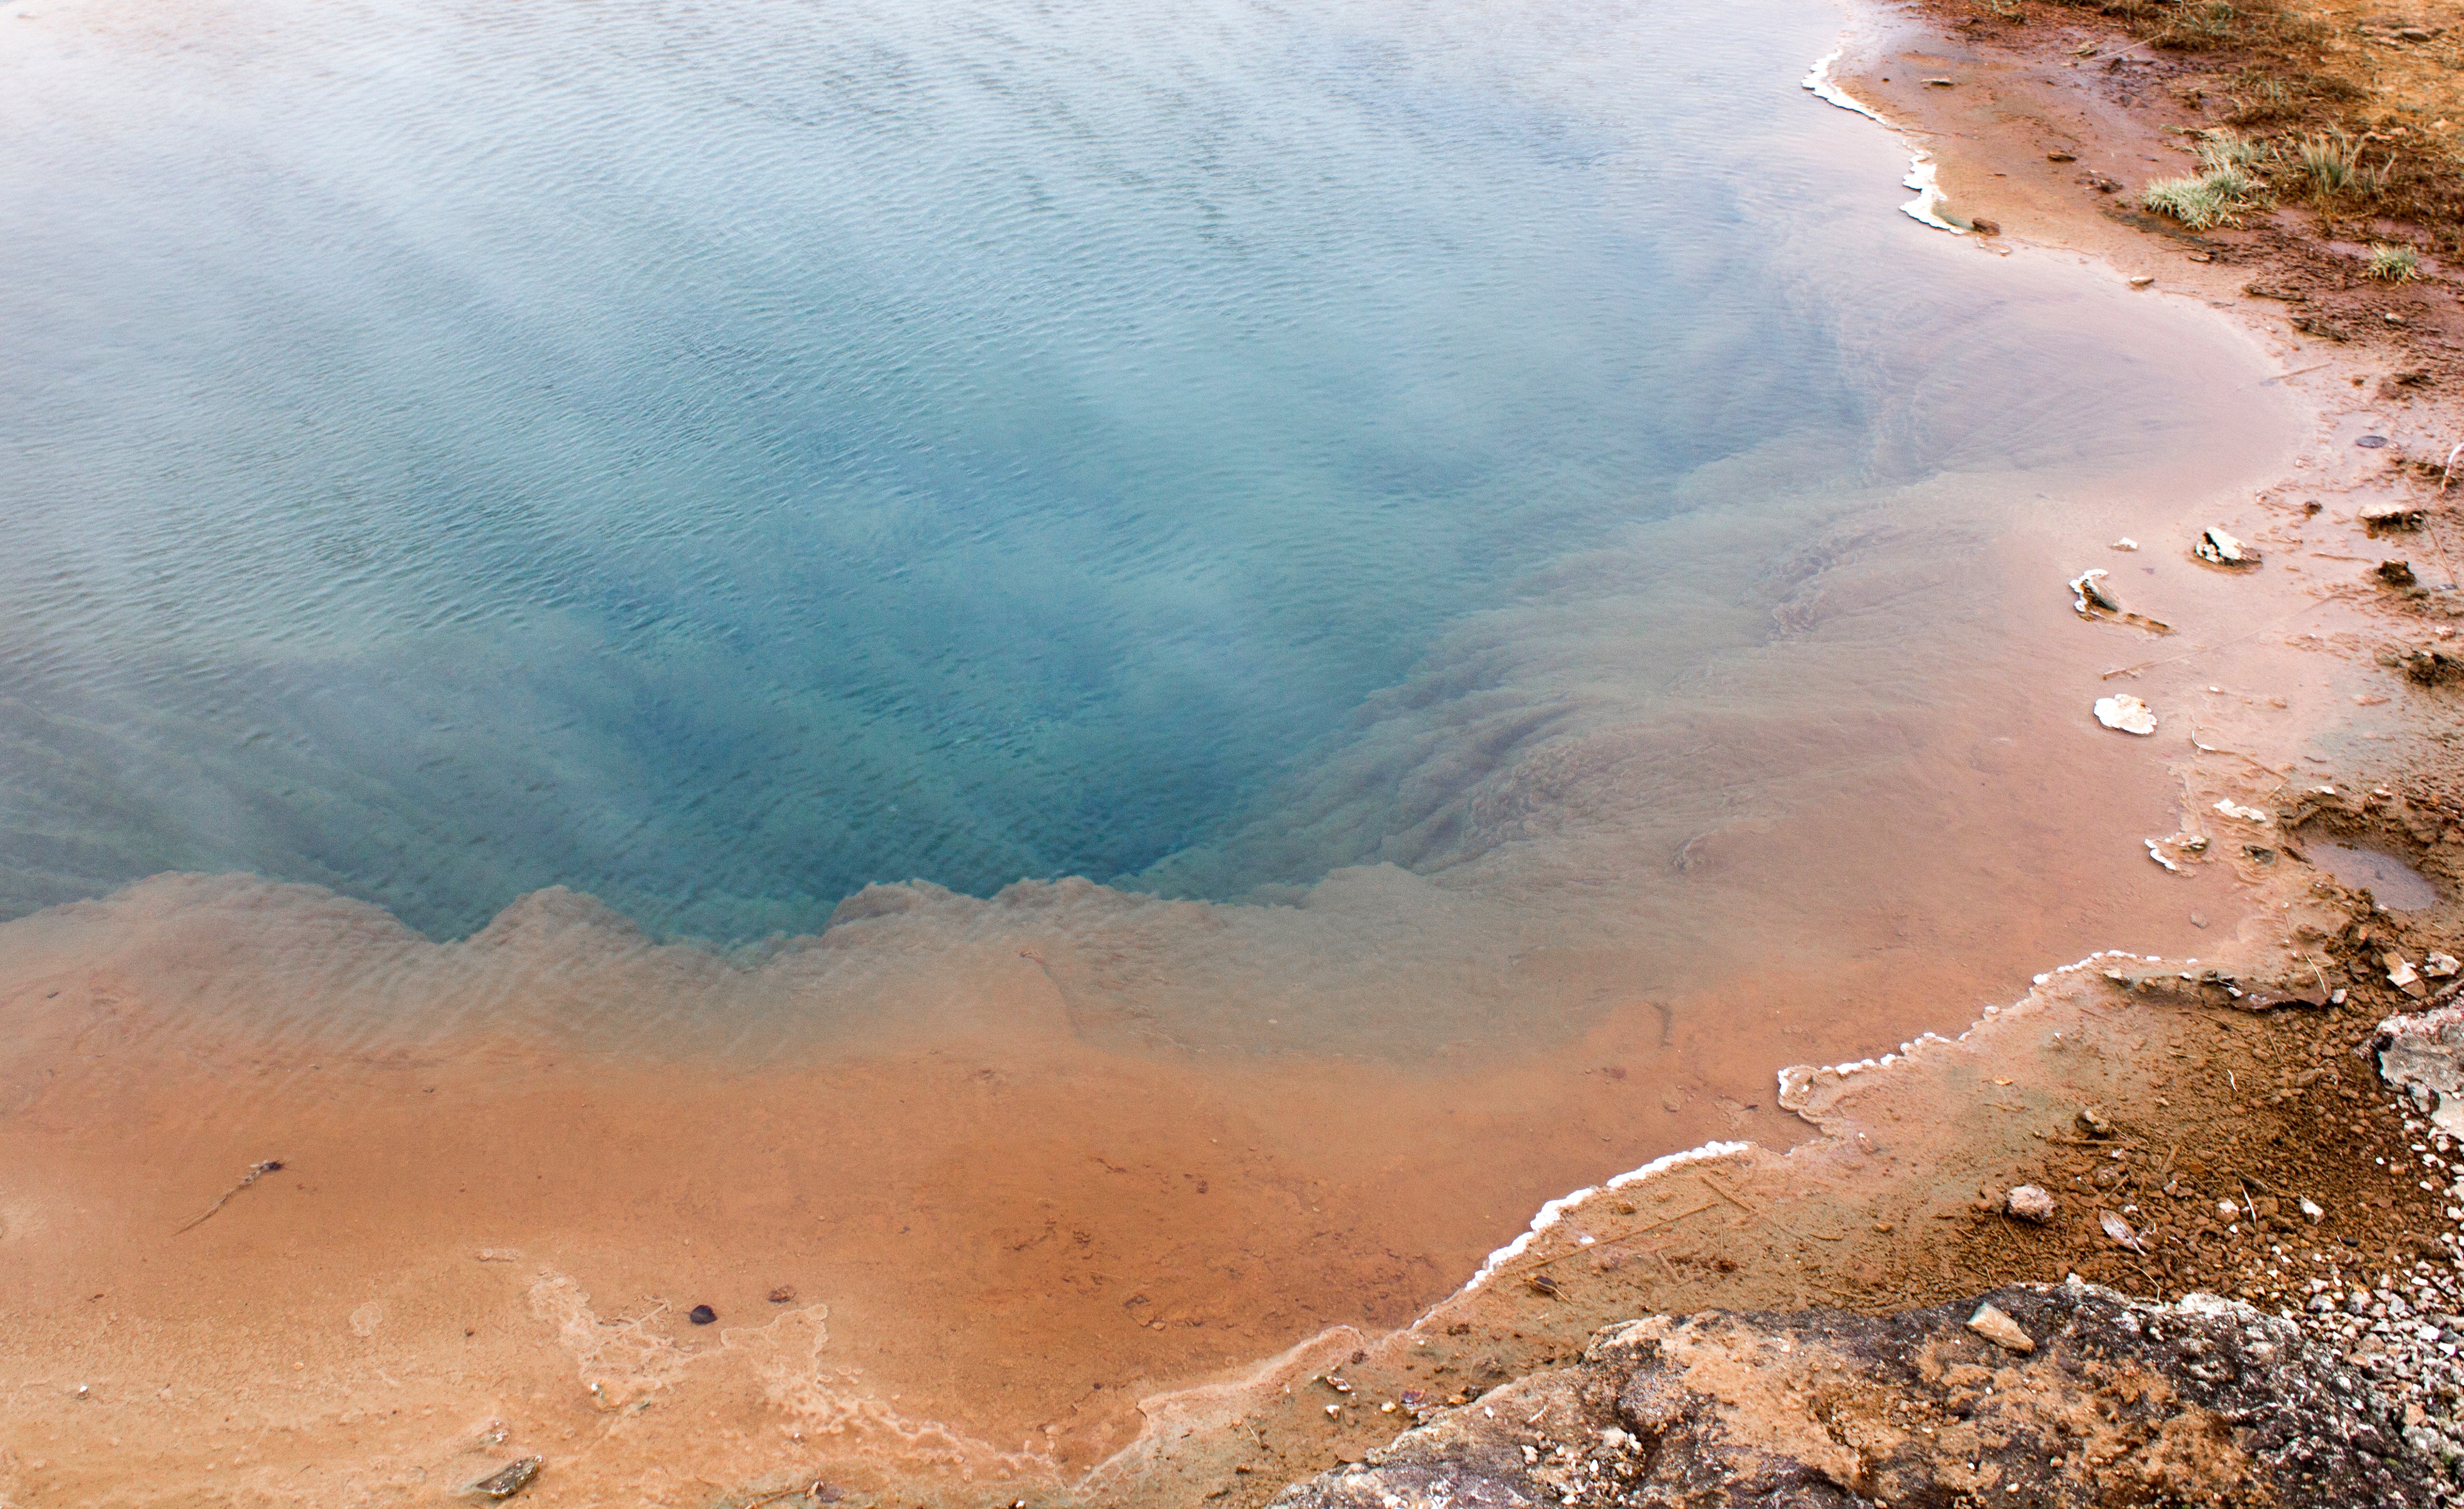
landscape, sea, coast, rock, mountain, cloud, sunlight, morning, wave, reflection, geology, landform, geographical feature, atmospheric phenomenon